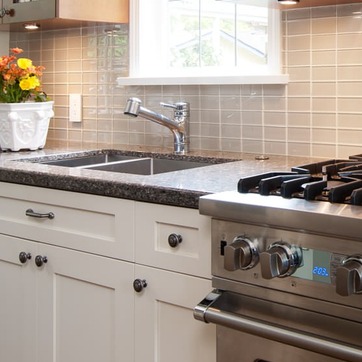
Material: polishedstone